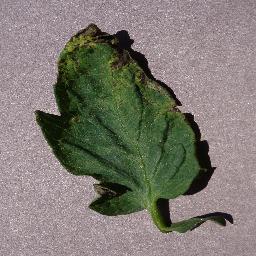
Label: Tomato___Septoria_leaf_spot